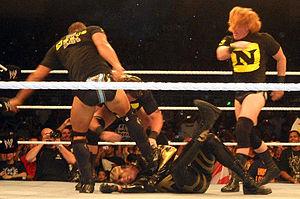
The Nexus était un clan de catcheurs heel travaillant à la World Wrestling Entertainment, une fédération de catch américaine. Formé en juin 2010, le groupe luttait dans la division Raw jusqu'à sa dissolution, en août 2011. Initialement, le clan regroupait les huit participants de la saison 1 de NXT, avant que trois d'entre eux : Daniel Bryan, Darren Young et Michael Tarver ne soient exclus du groupe.